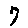
Label: 7